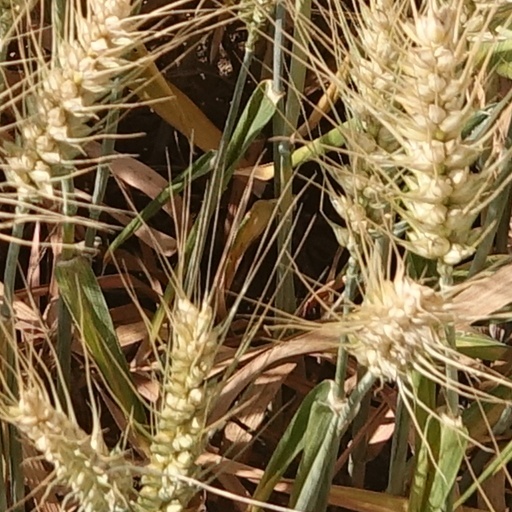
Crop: wheat